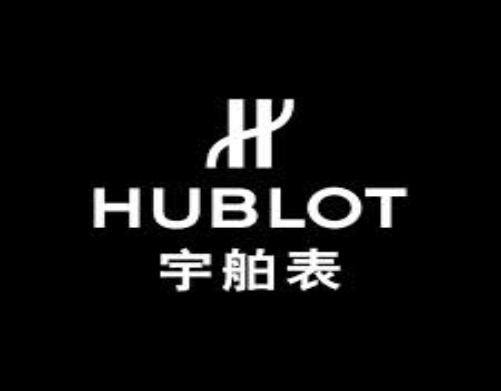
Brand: Hublot
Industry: Electronic